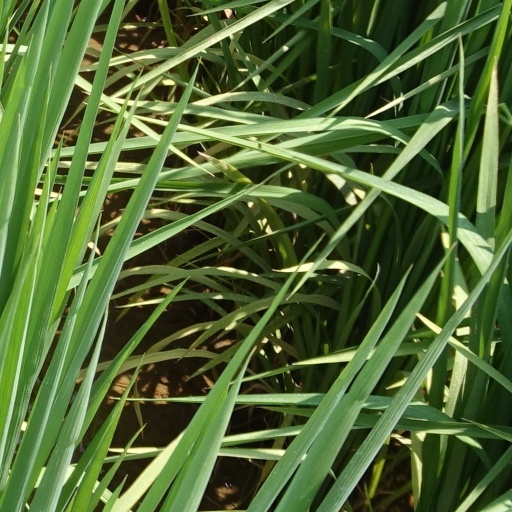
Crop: rice